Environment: real
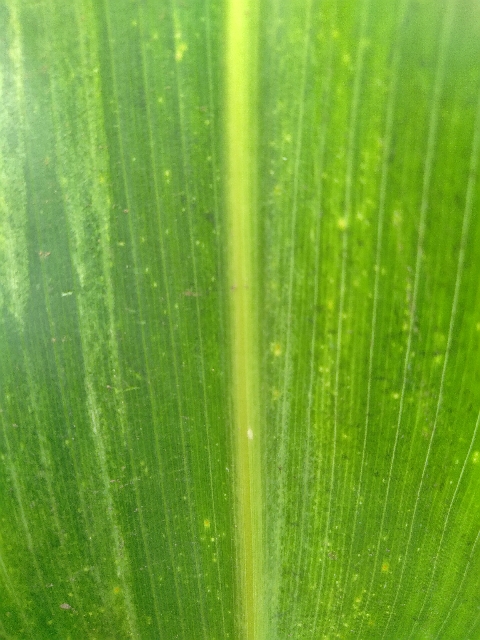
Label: lethal_necrosis